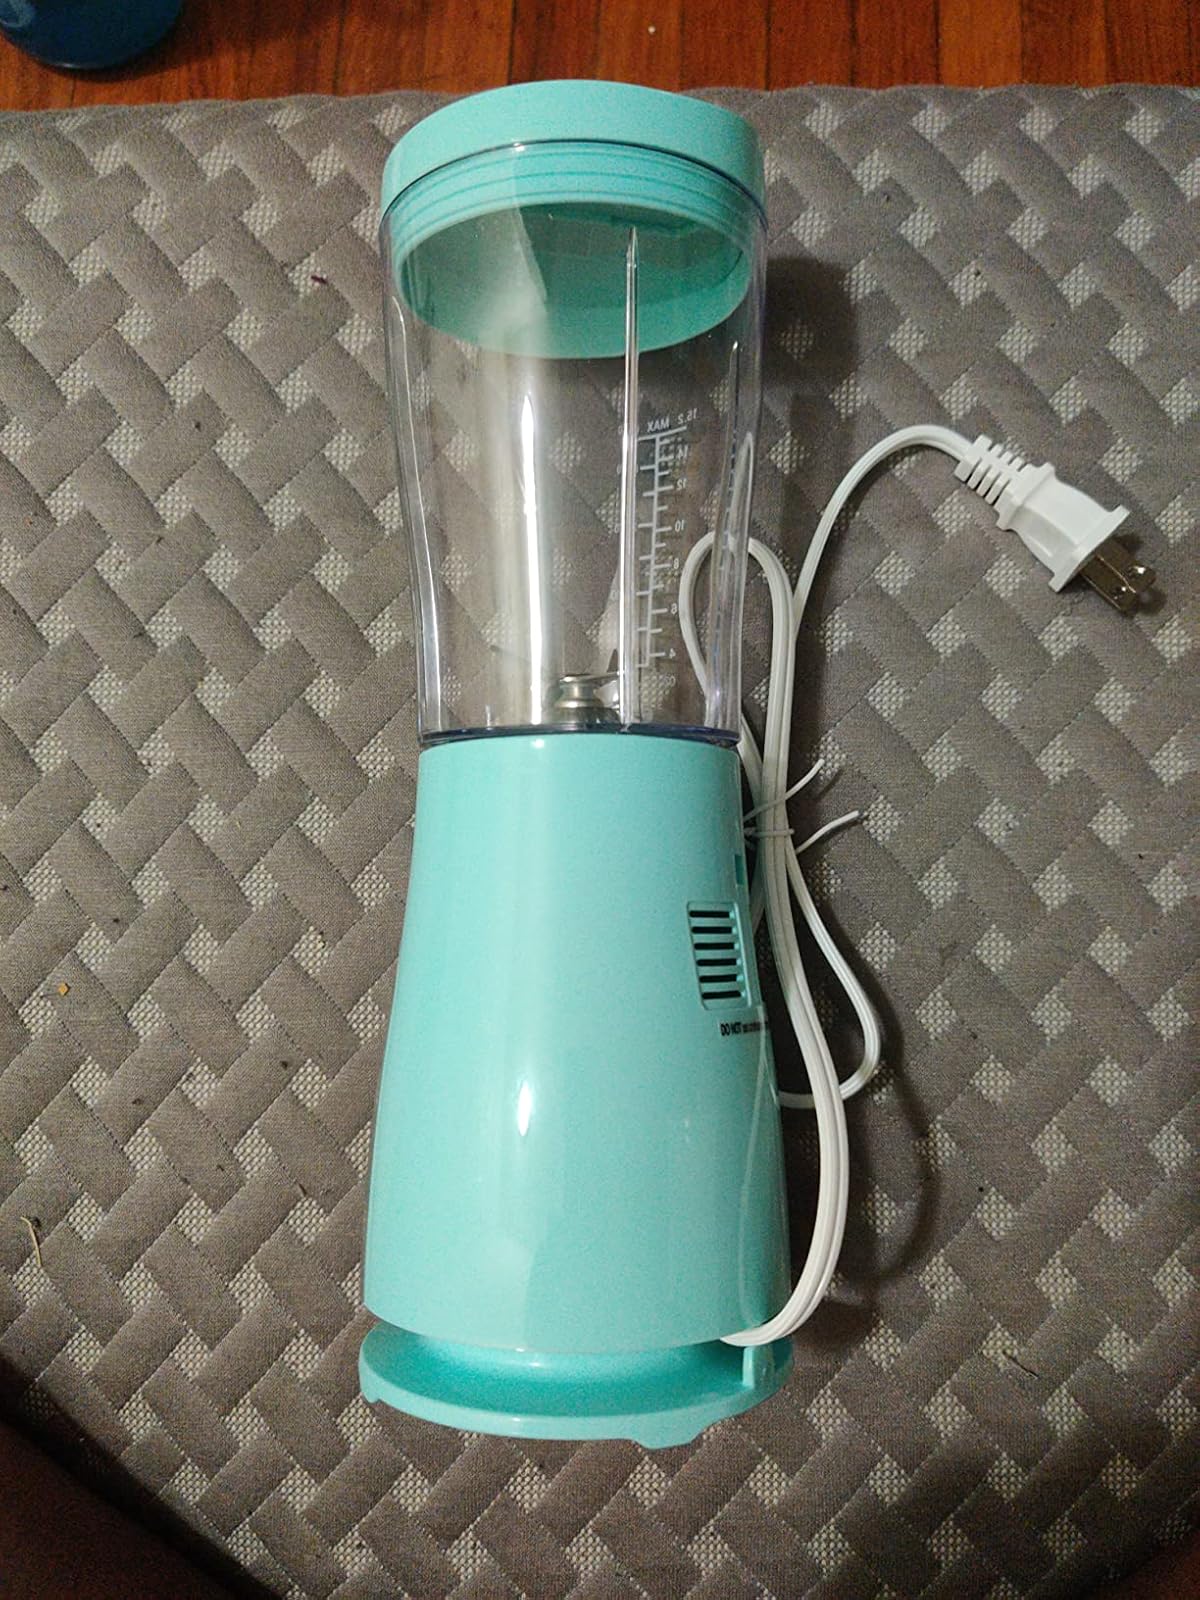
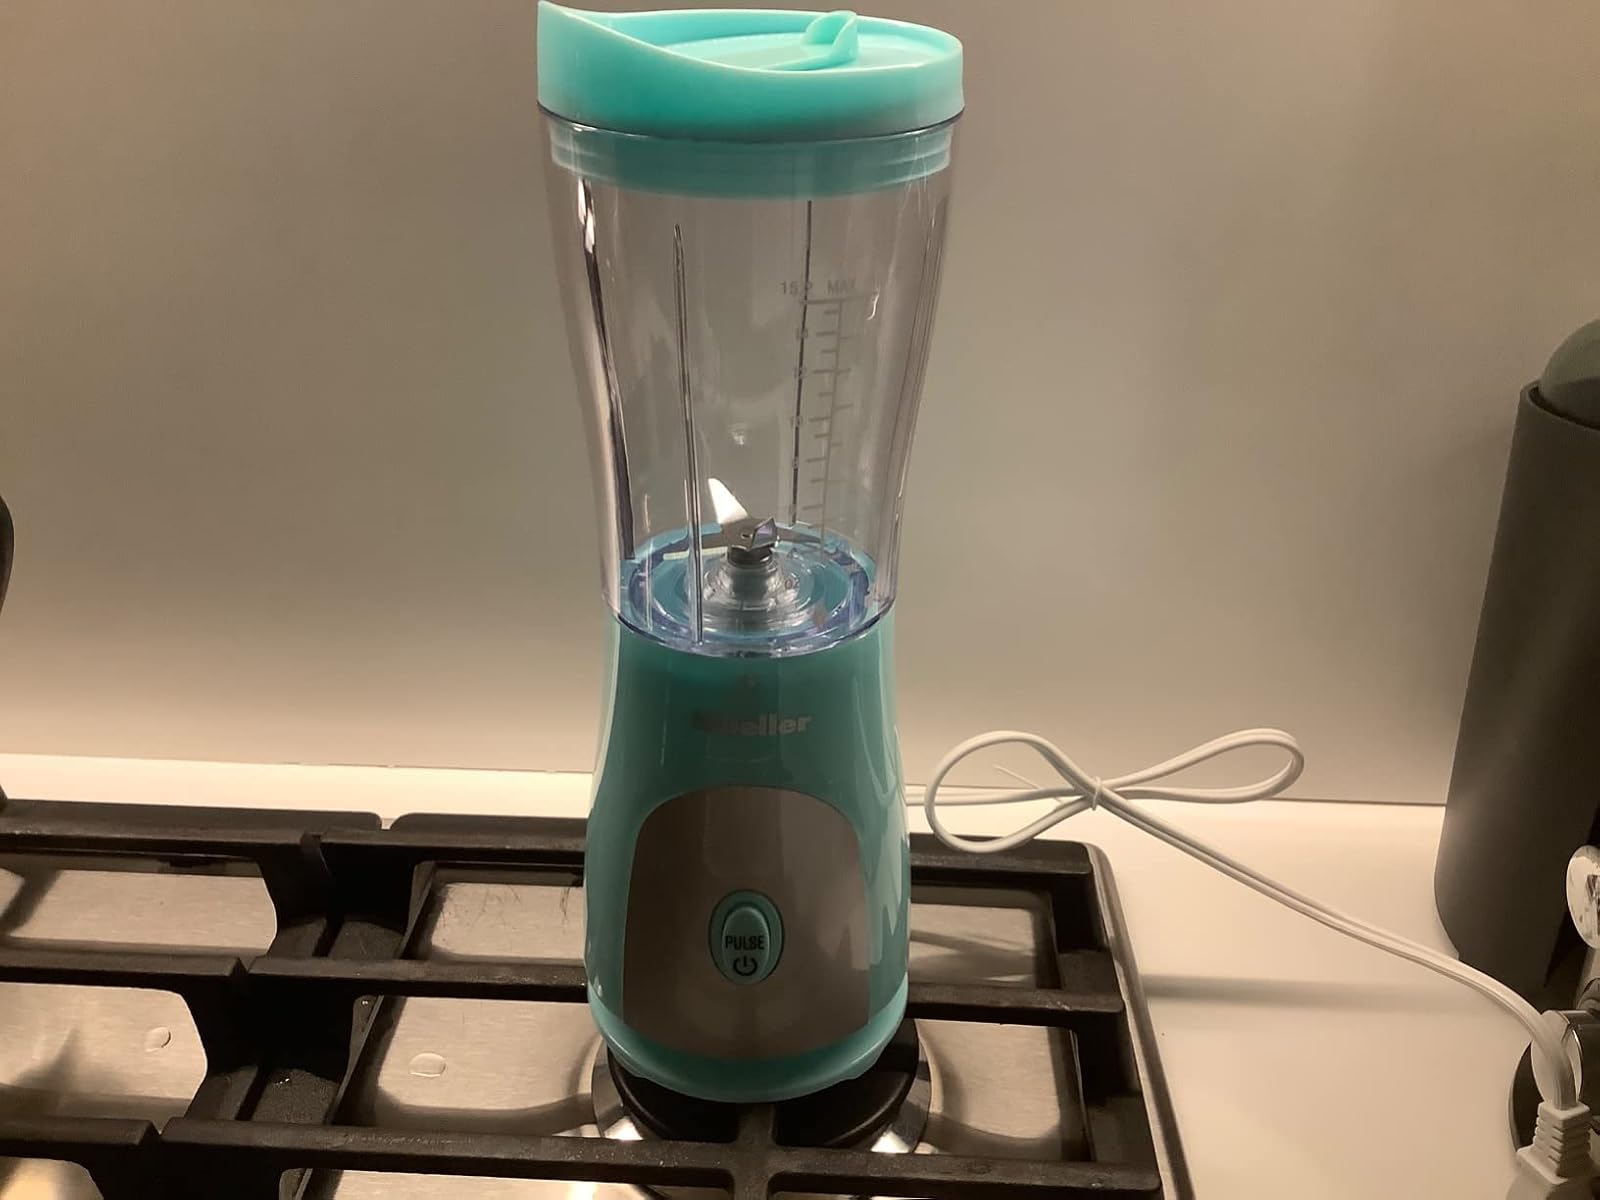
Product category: items_blender
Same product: yes